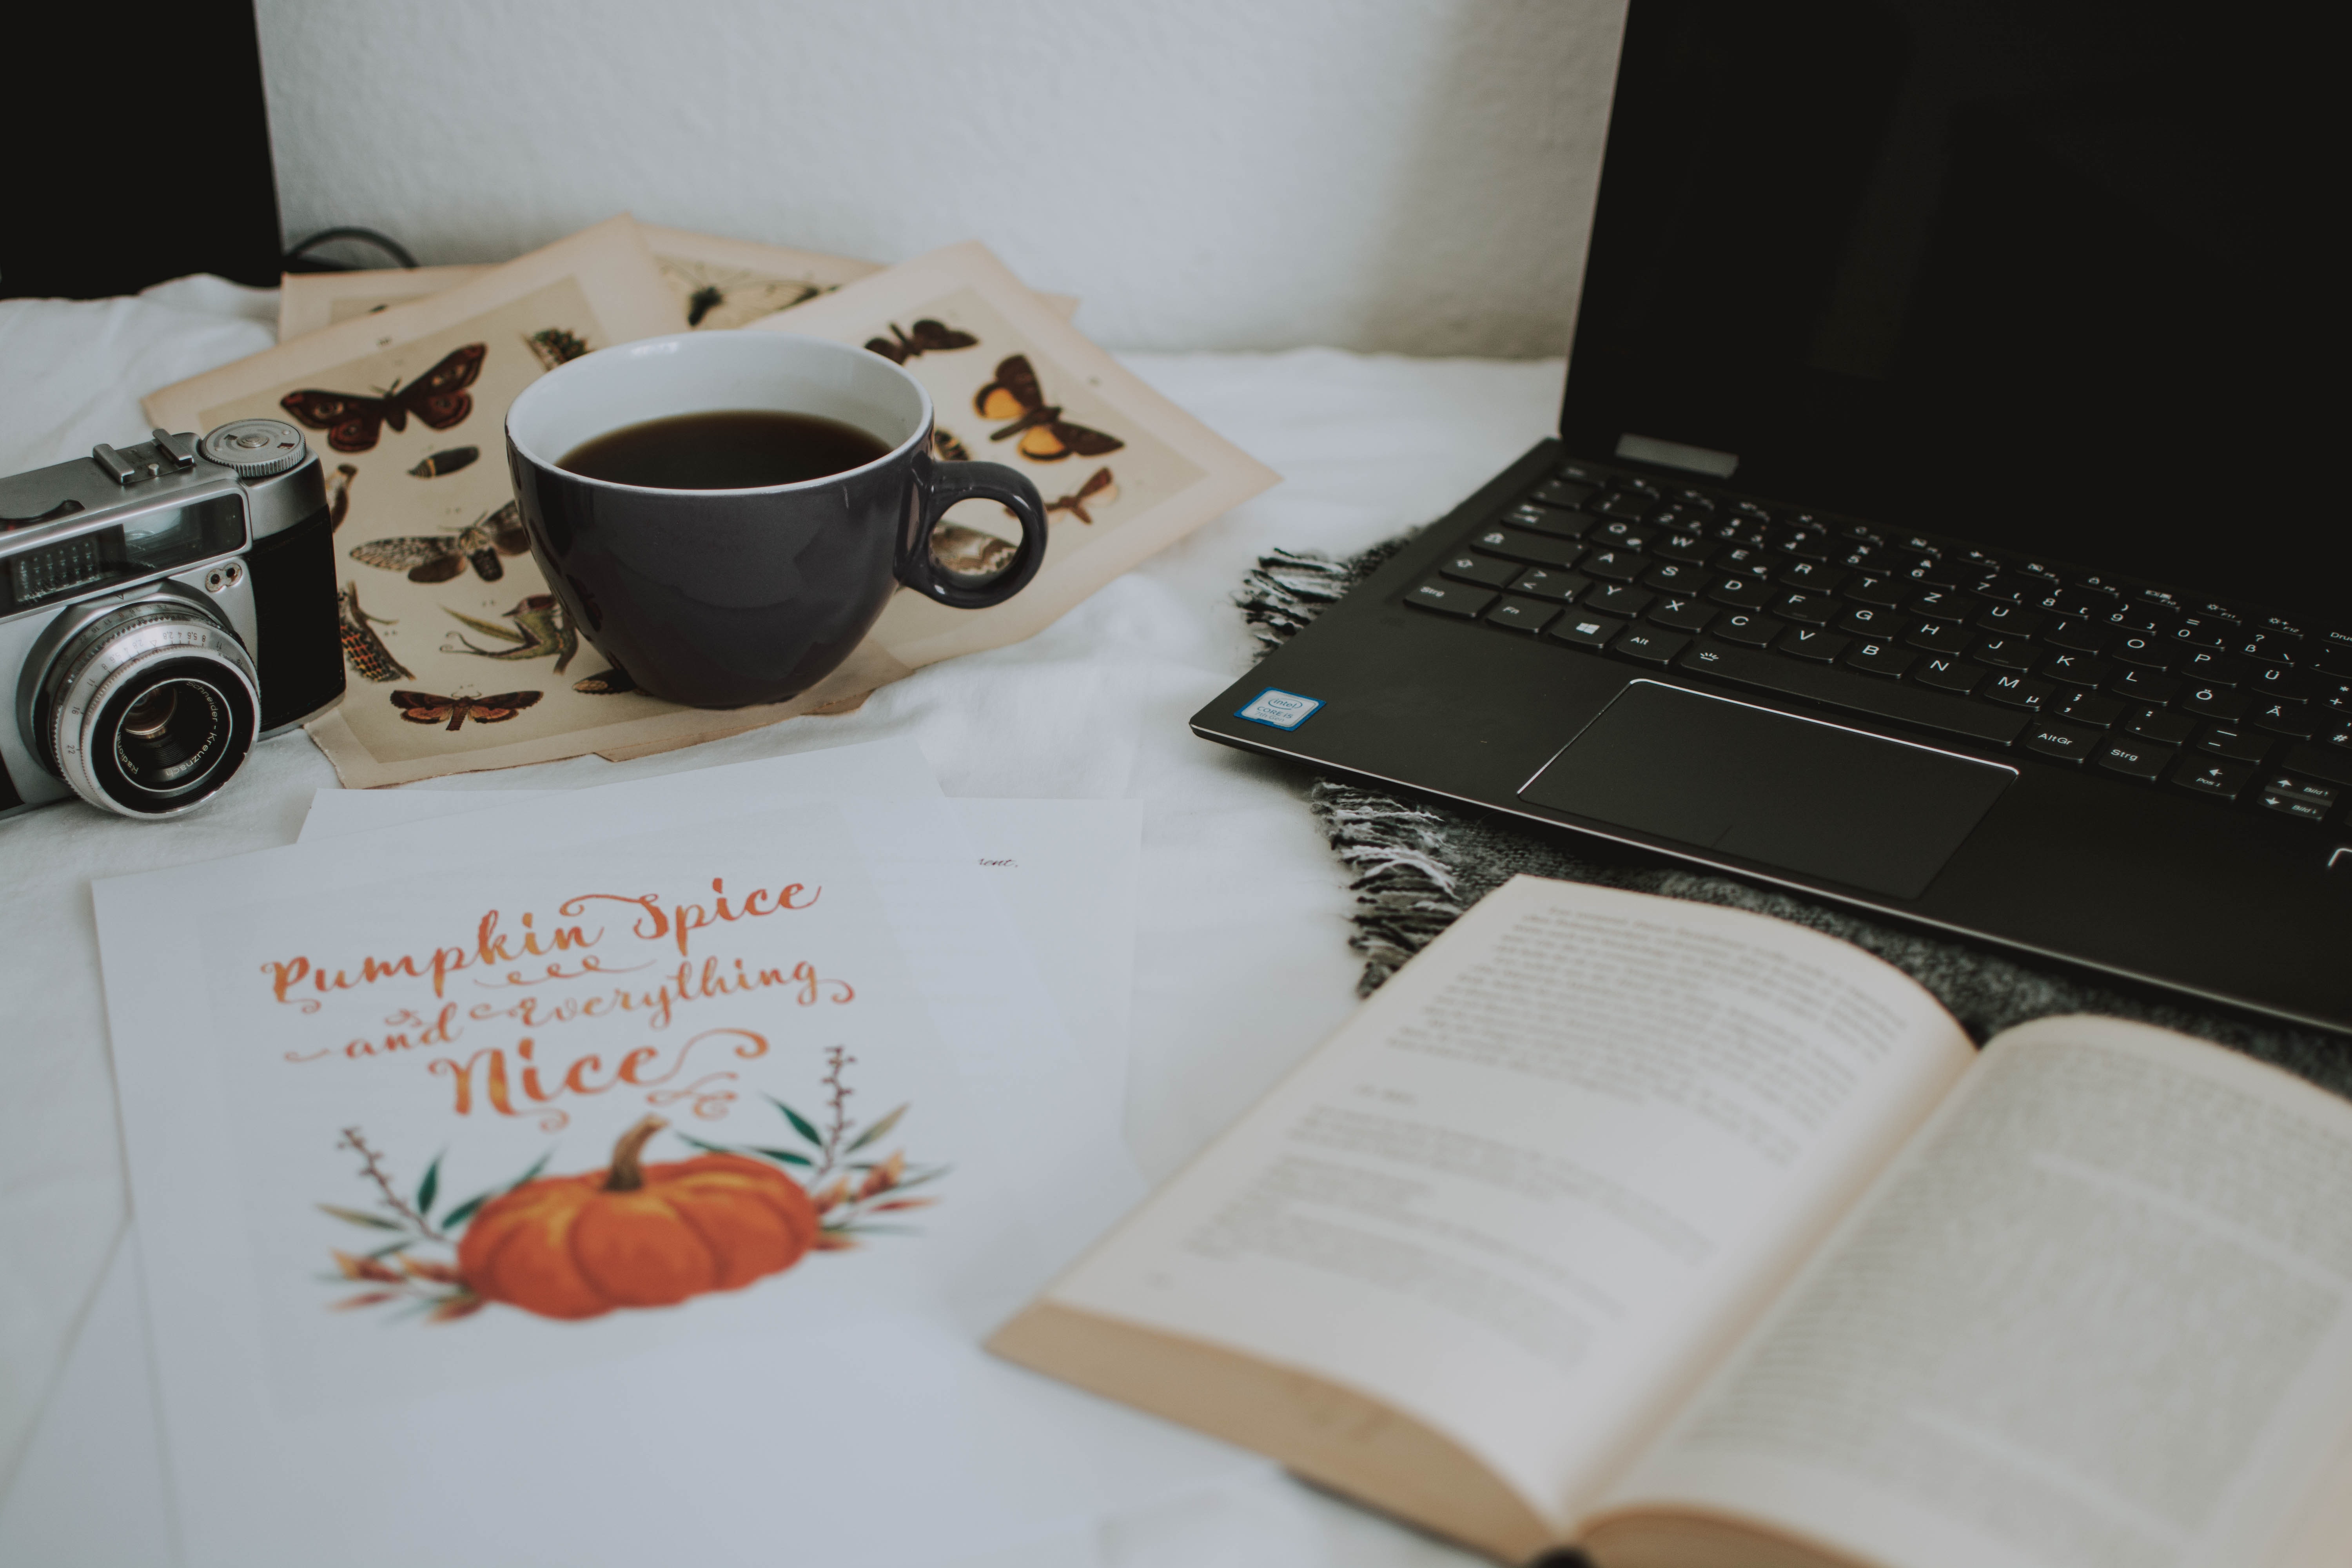
coffee cup, cup, table, coffee, font, furniture